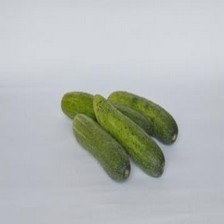
Label: cucumber